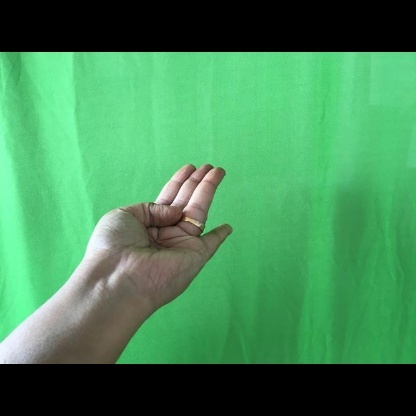
Mudra: Chaturam